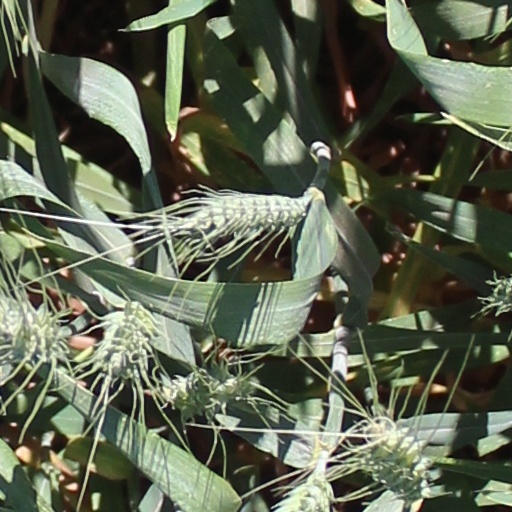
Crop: wheat